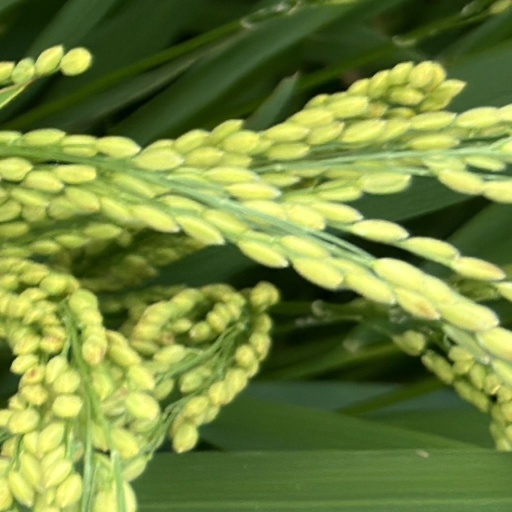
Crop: rice